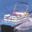
Label: ship